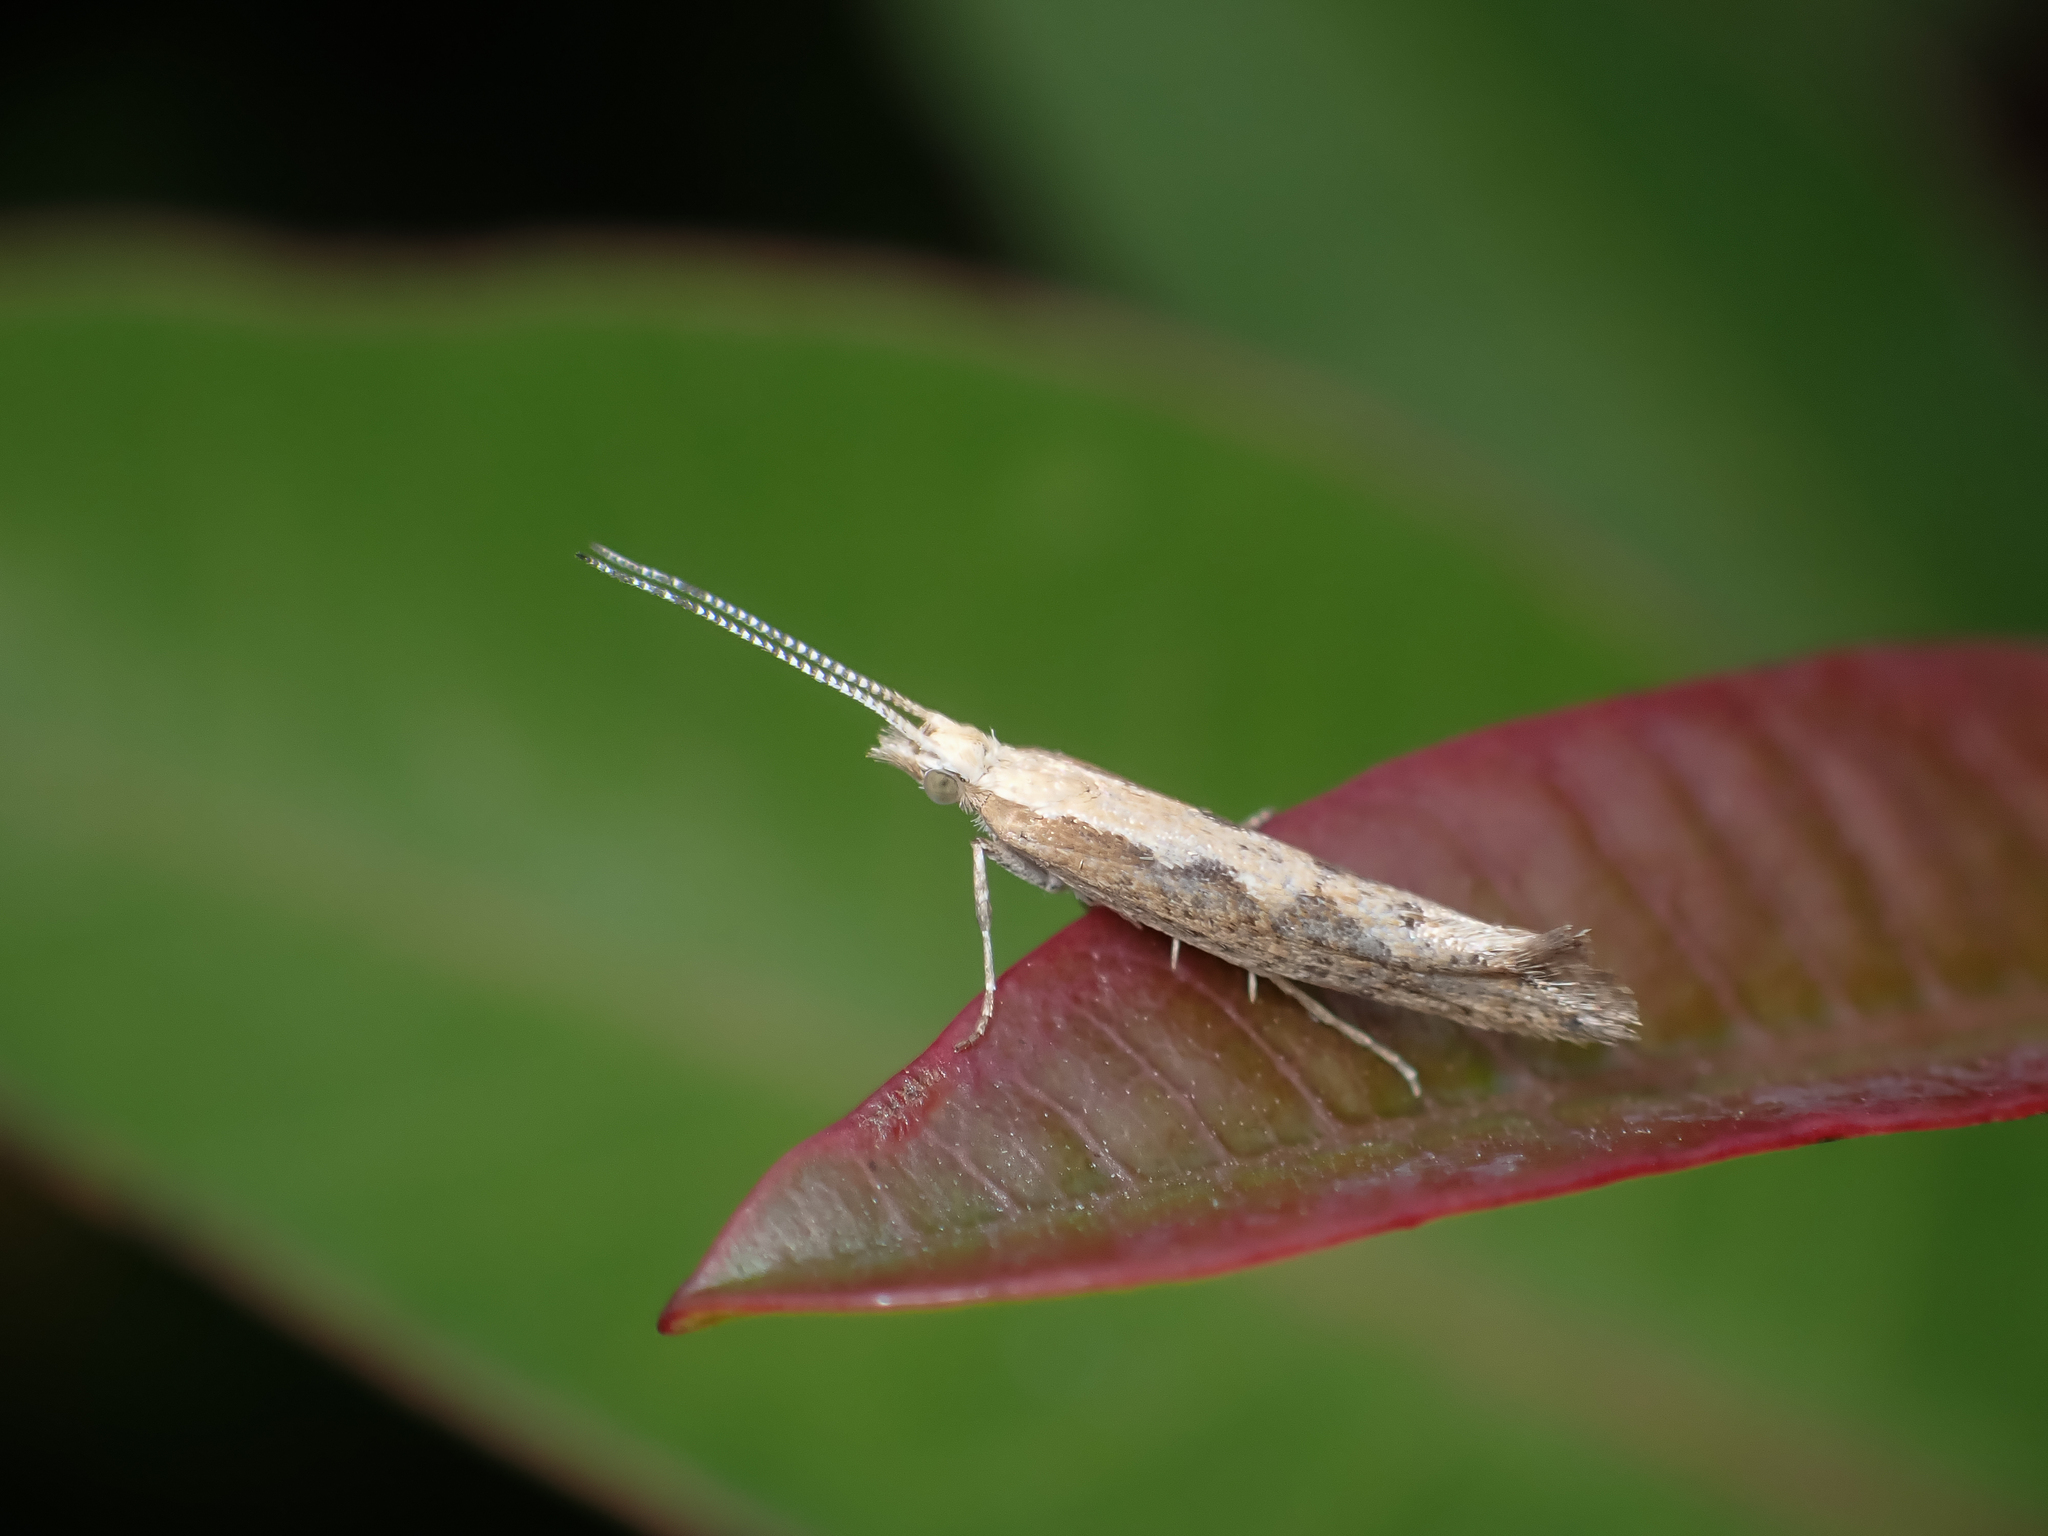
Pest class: diamondback_moth